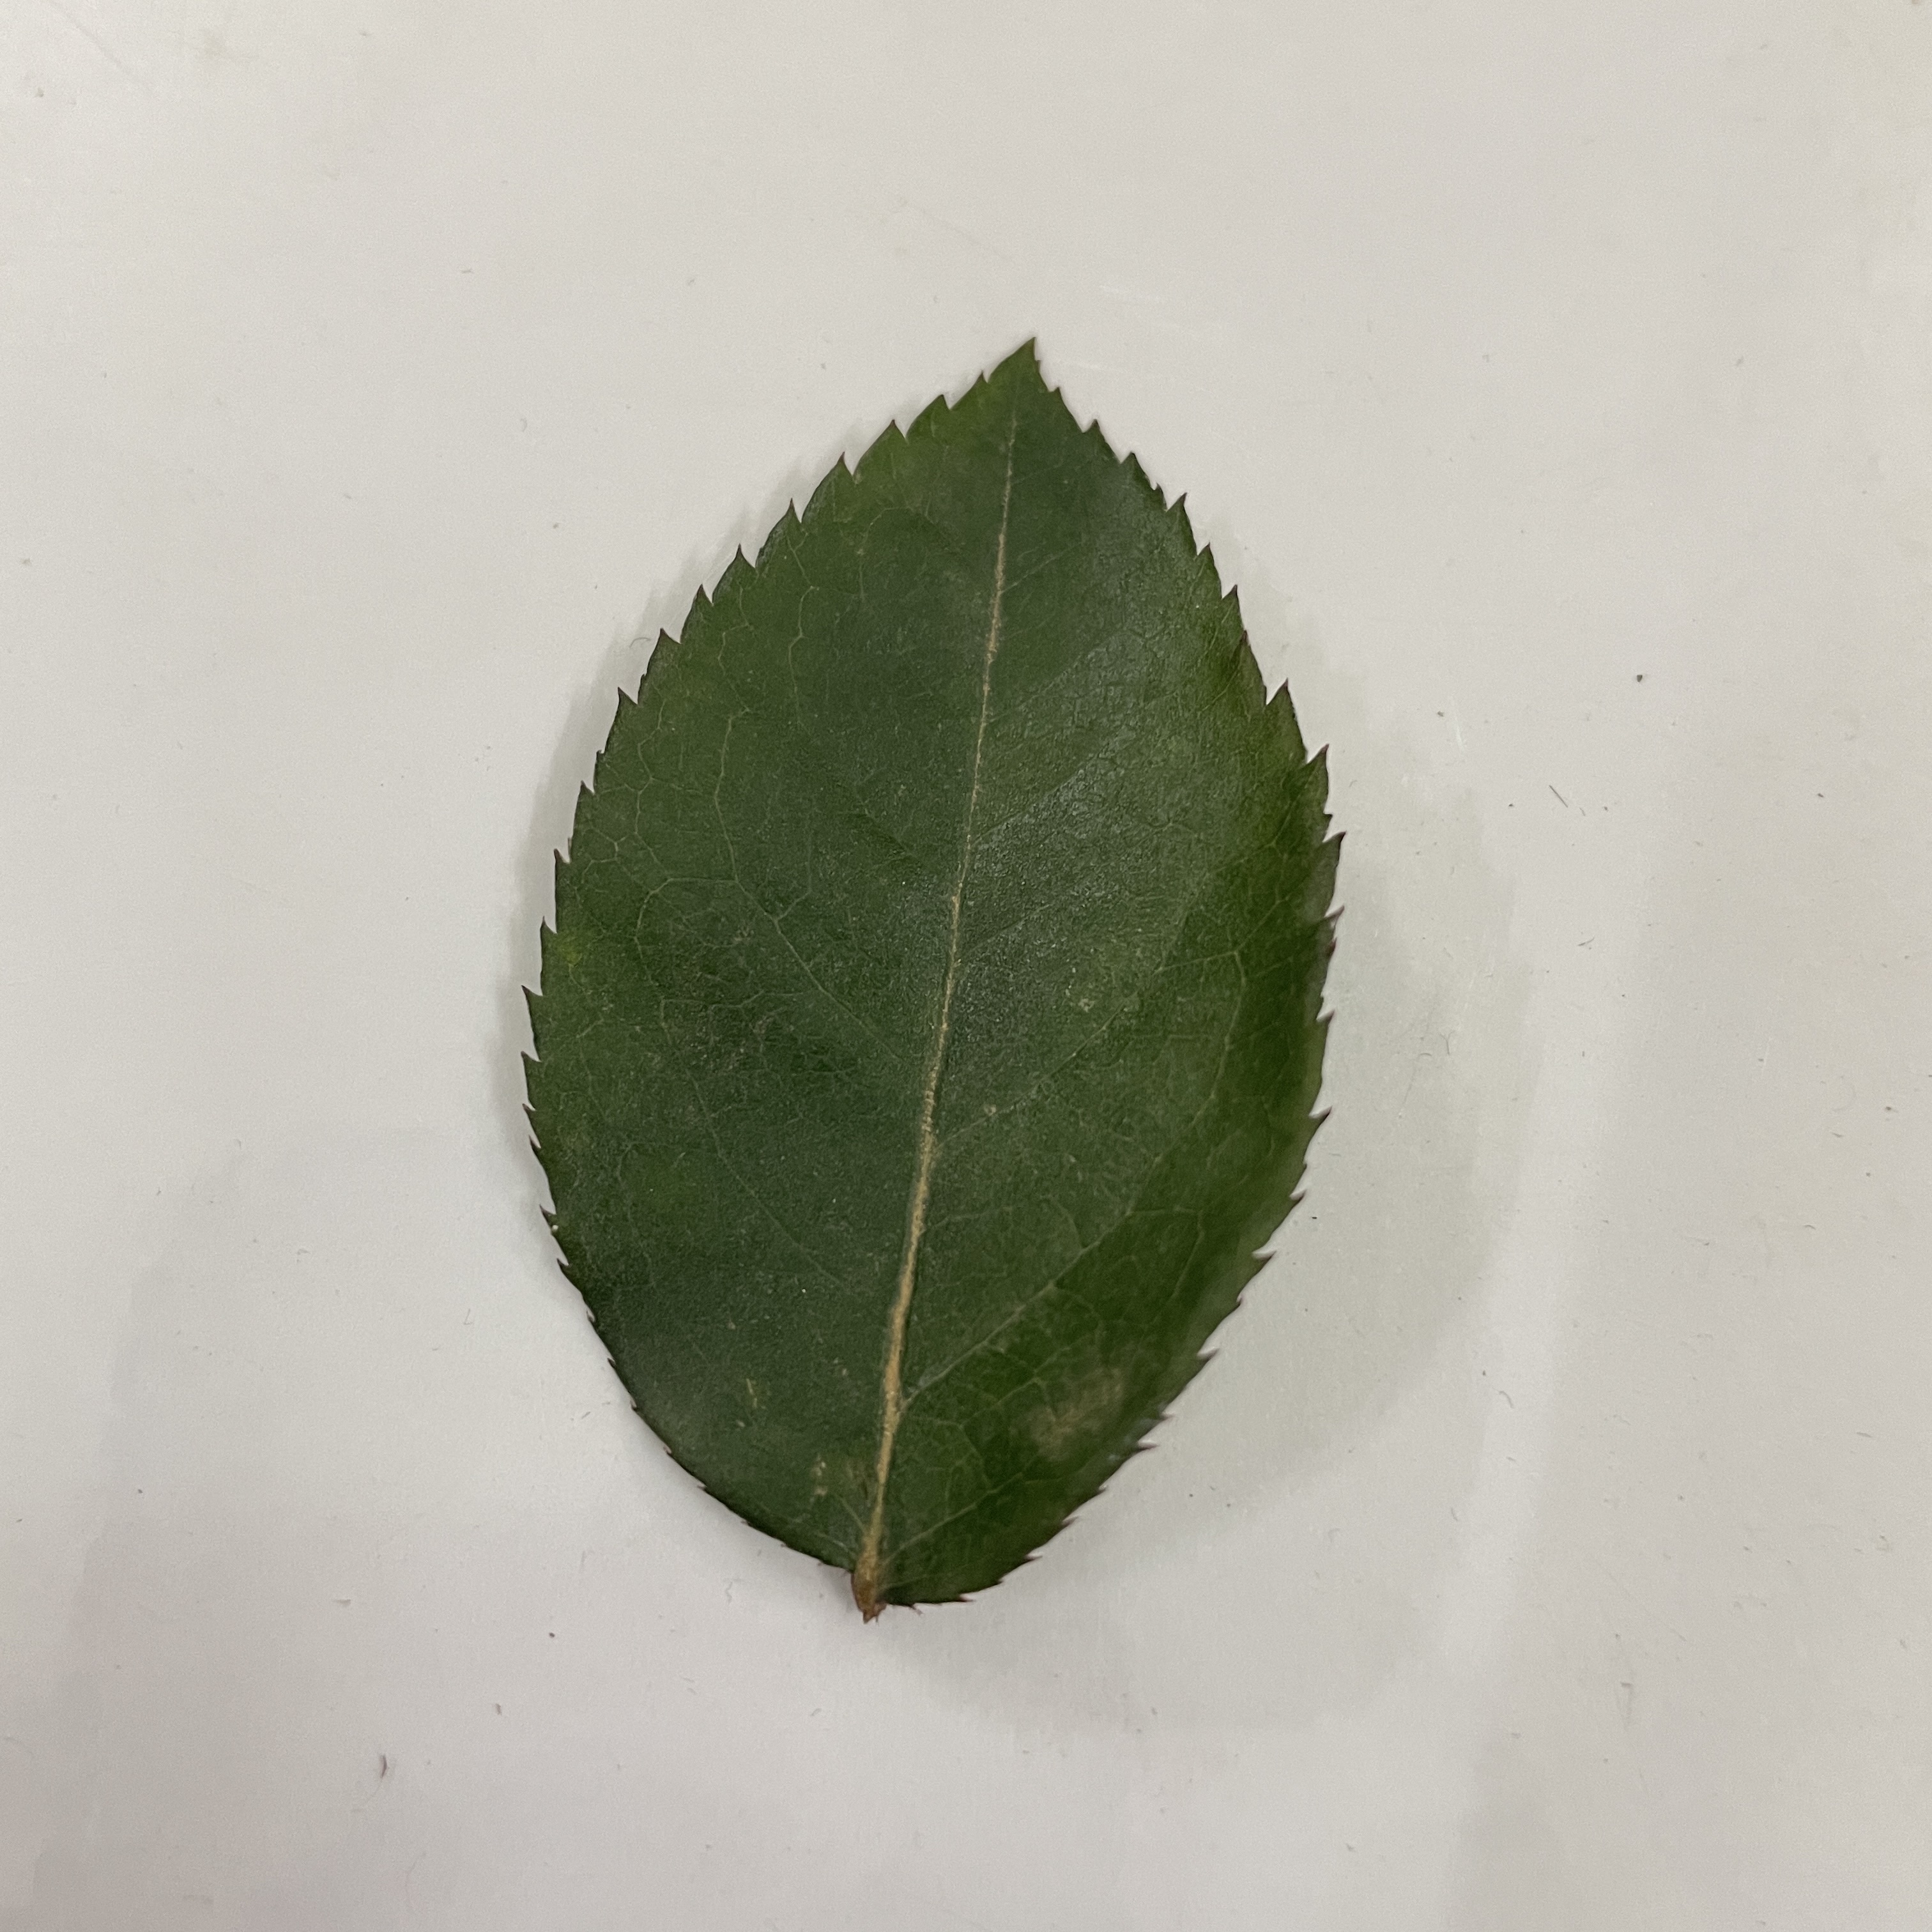
Label: Healthy Leaf